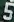
Number: 5